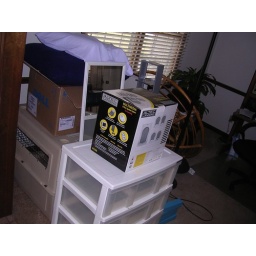
My surround sound speakers are in that white/black box. It's standing on my temporary clothes dresser.